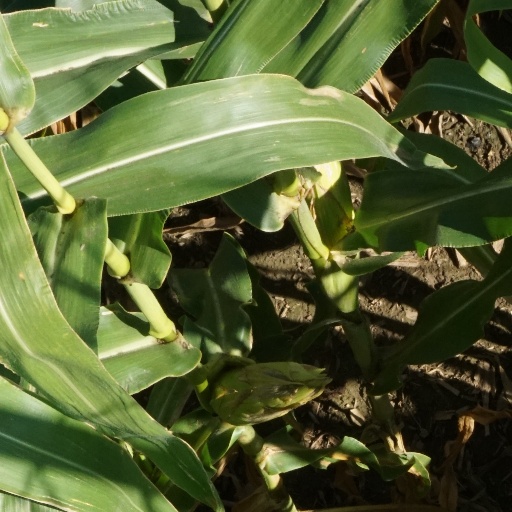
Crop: maize; corn